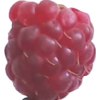
Label: raspberry